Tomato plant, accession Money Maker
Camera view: bottom (45 deg); turntable rotation: 0 degrees
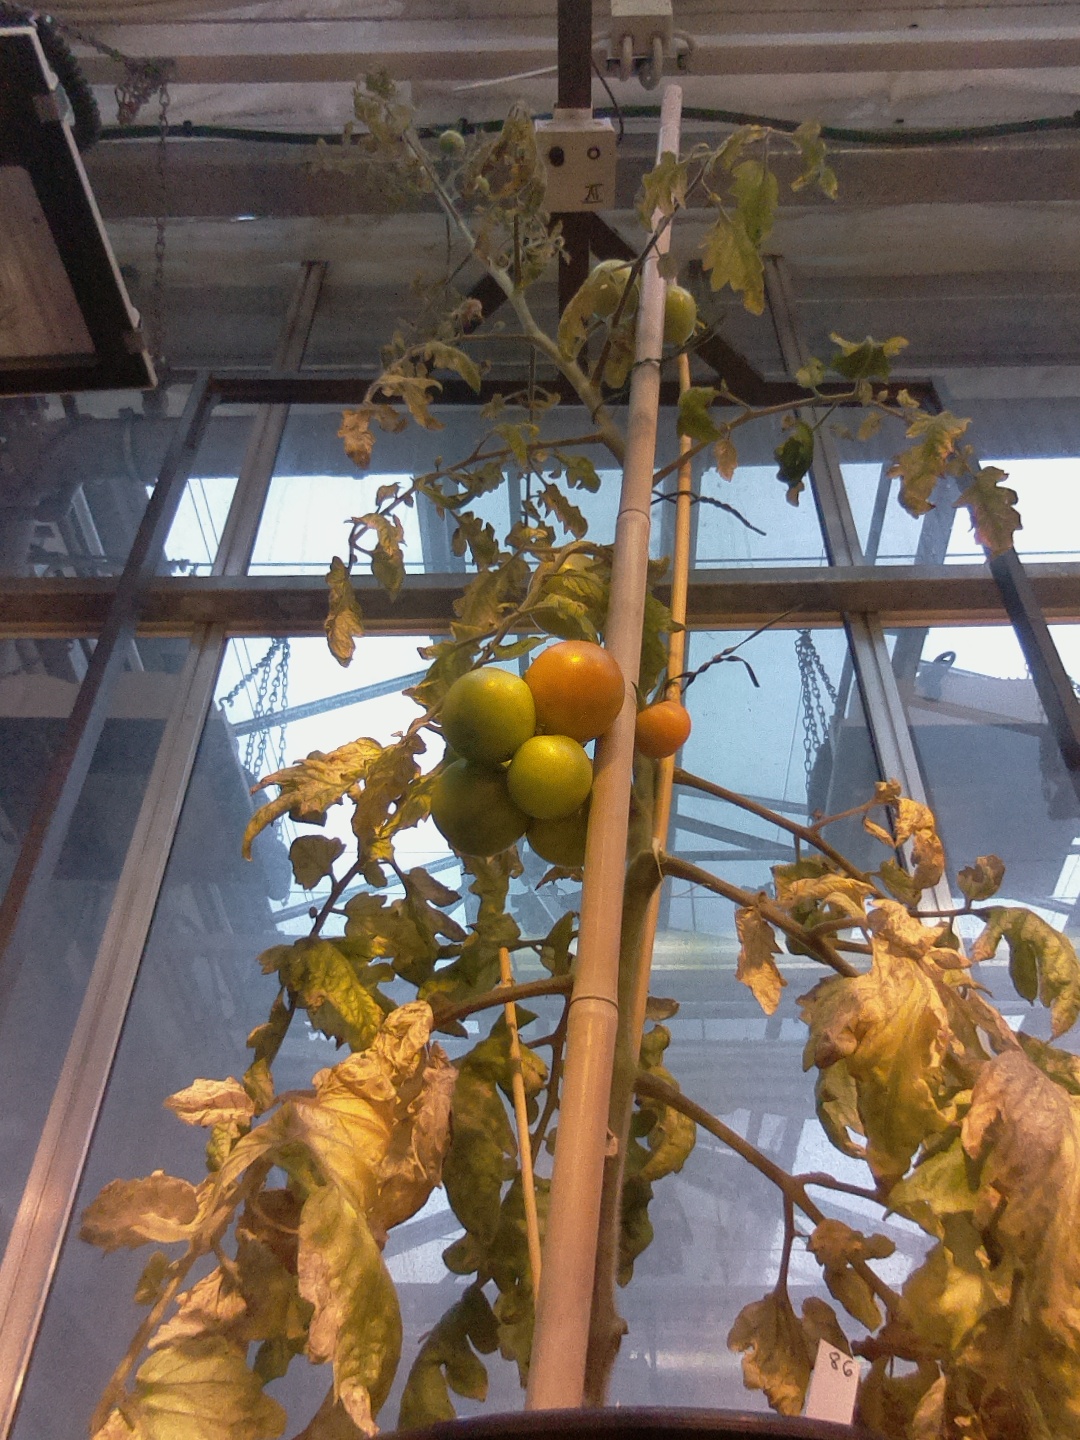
BBCH growth stage 81: 10%-20% of fruits show typical fully ripe color